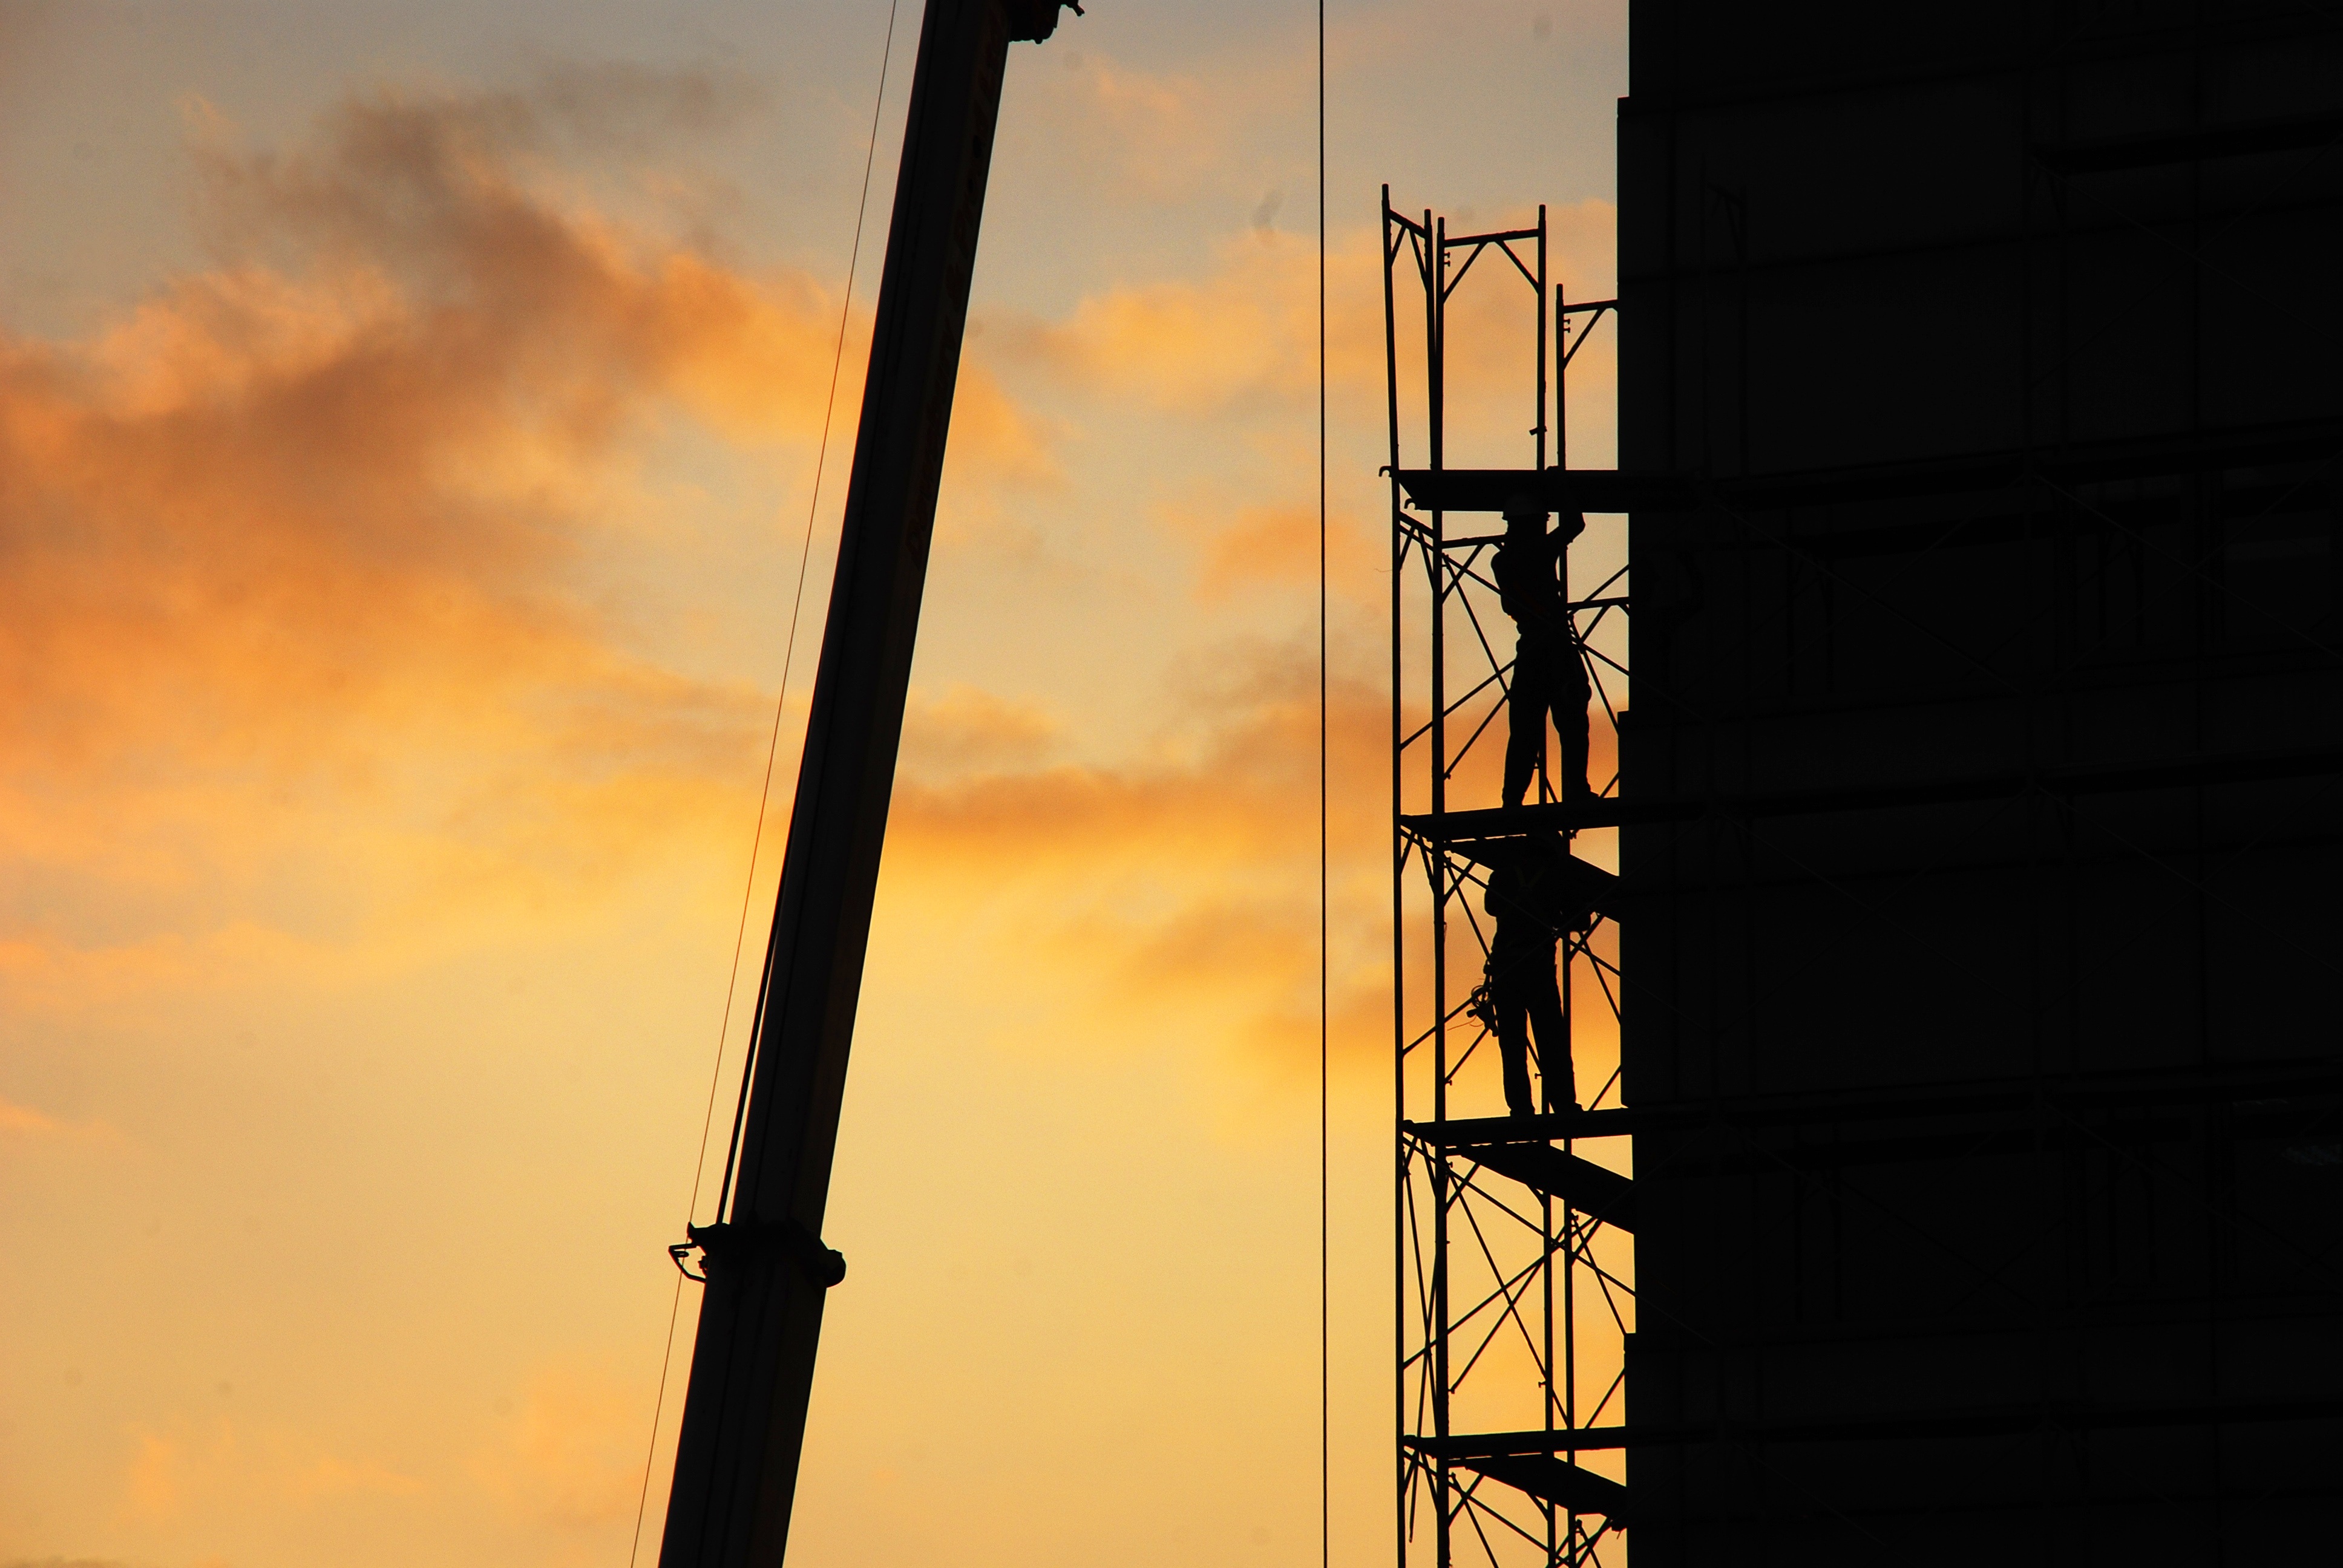
silhouette, light, cloud, sky, sunset, sunlight, dusk, evening, construction, line, mast, electricity, energy, large f